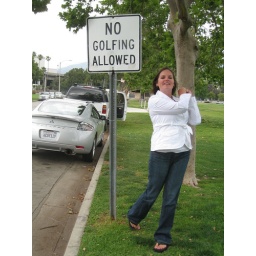
Me and our rental car by the No Golfing Allowed sign near the Rose Bowl.